Changes (Butcher novel)

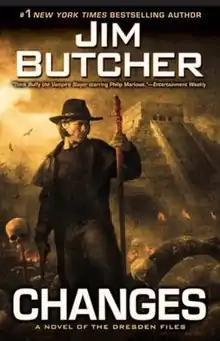

Changes is the 12th book in "The Dresden Files", Jim Butcher's continuing series about wizard detective Harry Blackstone Copperfield Dresden. "Changes" was released on April 6, 2010, and debuted at #1 on "The New York Times" Best Seller list for Hardcover Fiction, dropping to #3 in its second week on the list.